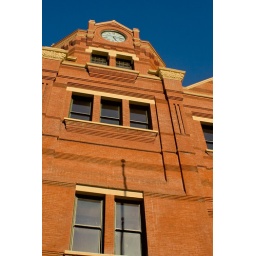
This is a look up from the ground to the clock. My office is the window directly under the clock.